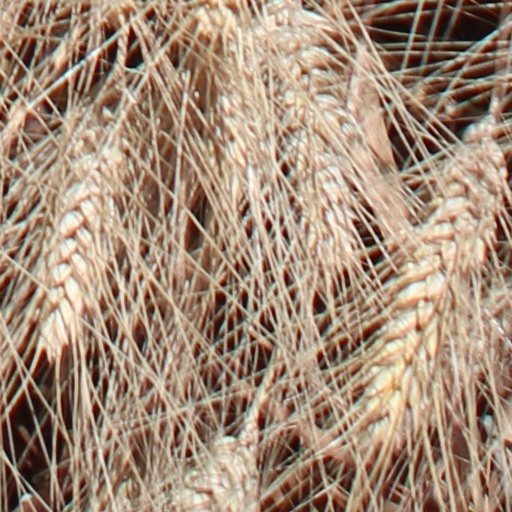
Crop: wheat